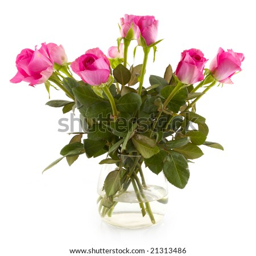
a vase of glass with a bunch of pink roses